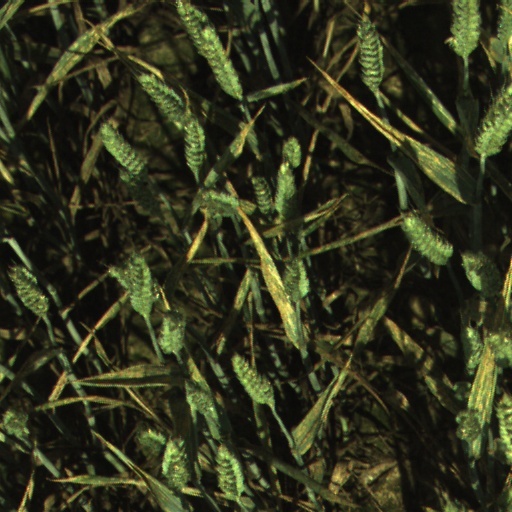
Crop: wheat